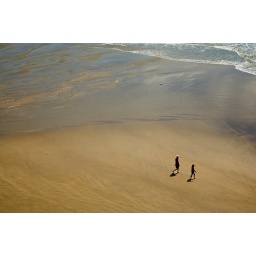
Two people walking on the beach in Ecola State Park, next to Cannon Beach, Oregon.